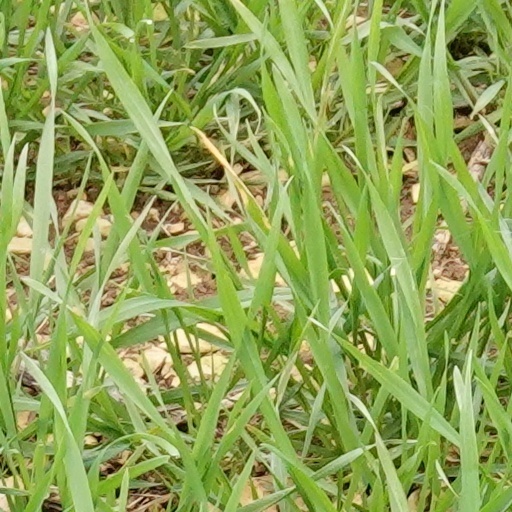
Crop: wheat